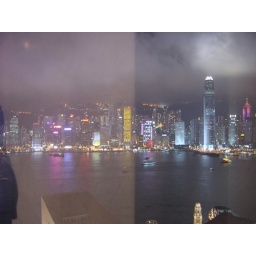
Hong Kong island seen from the women's bathroom of Felix, a bar in the 28th floor of The Peninsula Hotel.